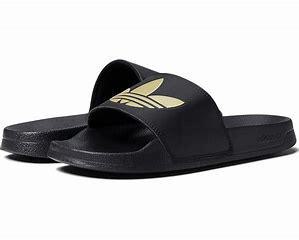
Brand: Adidas
Model: Adilette Lite